Arch dam

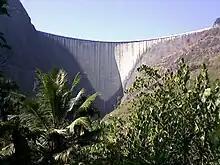
The Idukki Dam in Kerala, India

Pensacola Dam, completed in the state of Oklahoma in 1940, was considered the longest multiple arch dam in the United States. Designed by W. R. Holway, it has 51 arches. and a maximum height of above the river bed. The total length of the dam and its sections is while the multiple-arch section is long and its combination with the spillway sections measure . Each arch in the dam has a clear span of and each buttress is wide.